MiFi

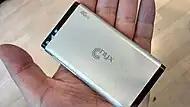
nyx mobile "mifi LTE" mobile router

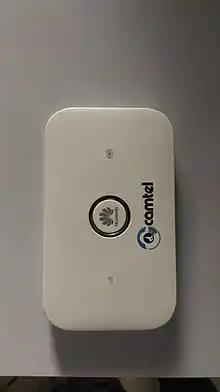
Huawei 4G MiFi for Camtel Cameroon

Mobile phones with an Internet connection can often be turned into Wi-Fi hotspots using a process called "tethering", which is similar to using dedicated MiFi devices.